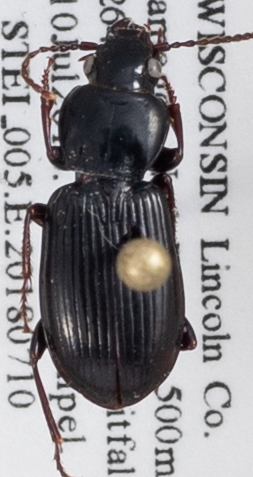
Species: Pterostichus caudicalis
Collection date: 2018-07-10
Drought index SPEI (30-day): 0.71
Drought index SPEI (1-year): -0.24
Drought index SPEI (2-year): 1.642